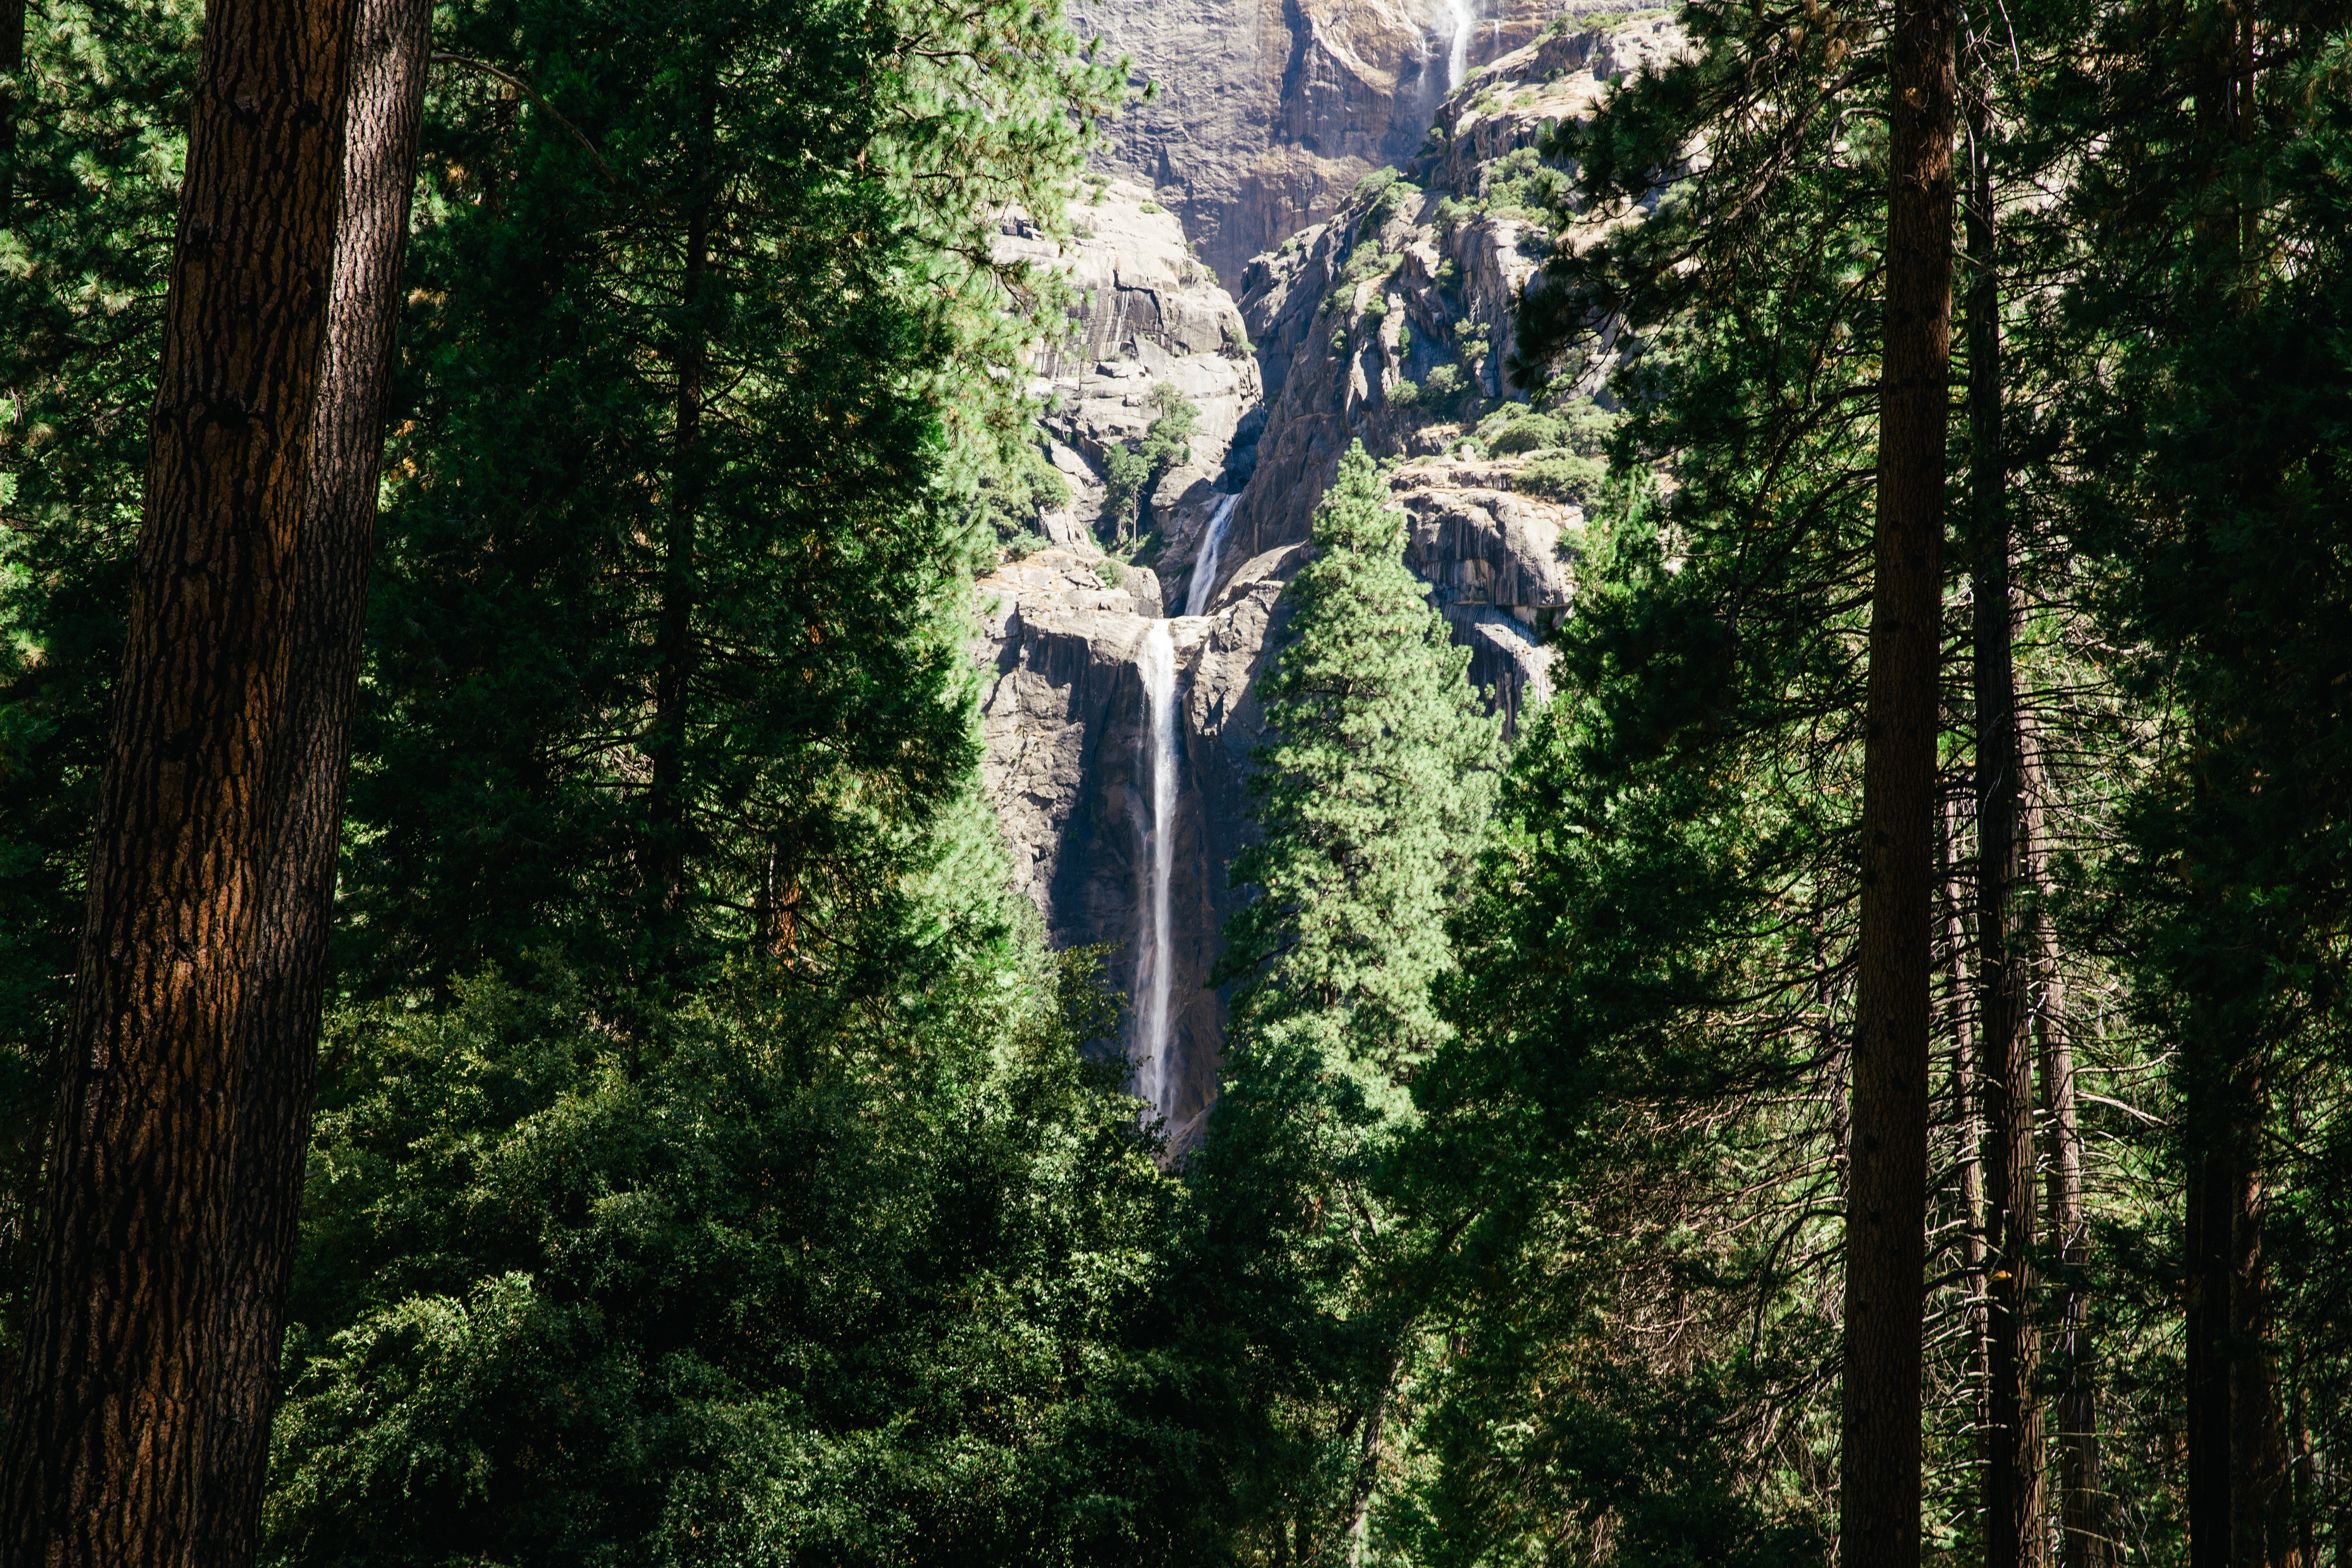
tree, forest, waterfall, wilderness, trail, suspension bridge, jungle, park, rainforest, woodland, habitat, water feature, old growth forest, natural environment, temperate coniferous forest, canopy walkway